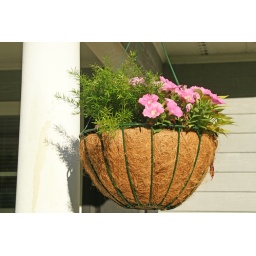
one of my four hanging baskets in the front of my house in Durham, NC (2008)